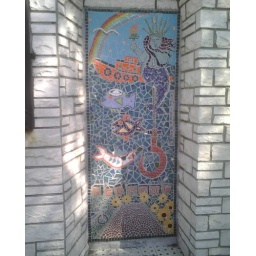
door in red hook